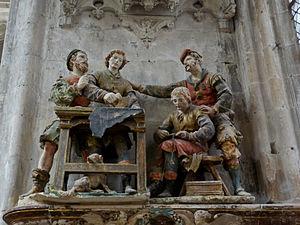
L'église Saint-Pantaléon est une église catholique située à Troyes, en France.
Saint Crépin et son frère Saint Crépinien sont deux martyrs du IIIᵉ siècle qui sont célébrés par les catholiques et orthodoxes le 25 octobre.